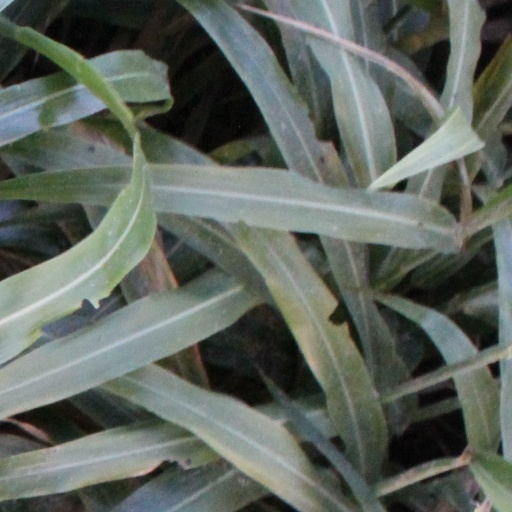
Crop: sorghum